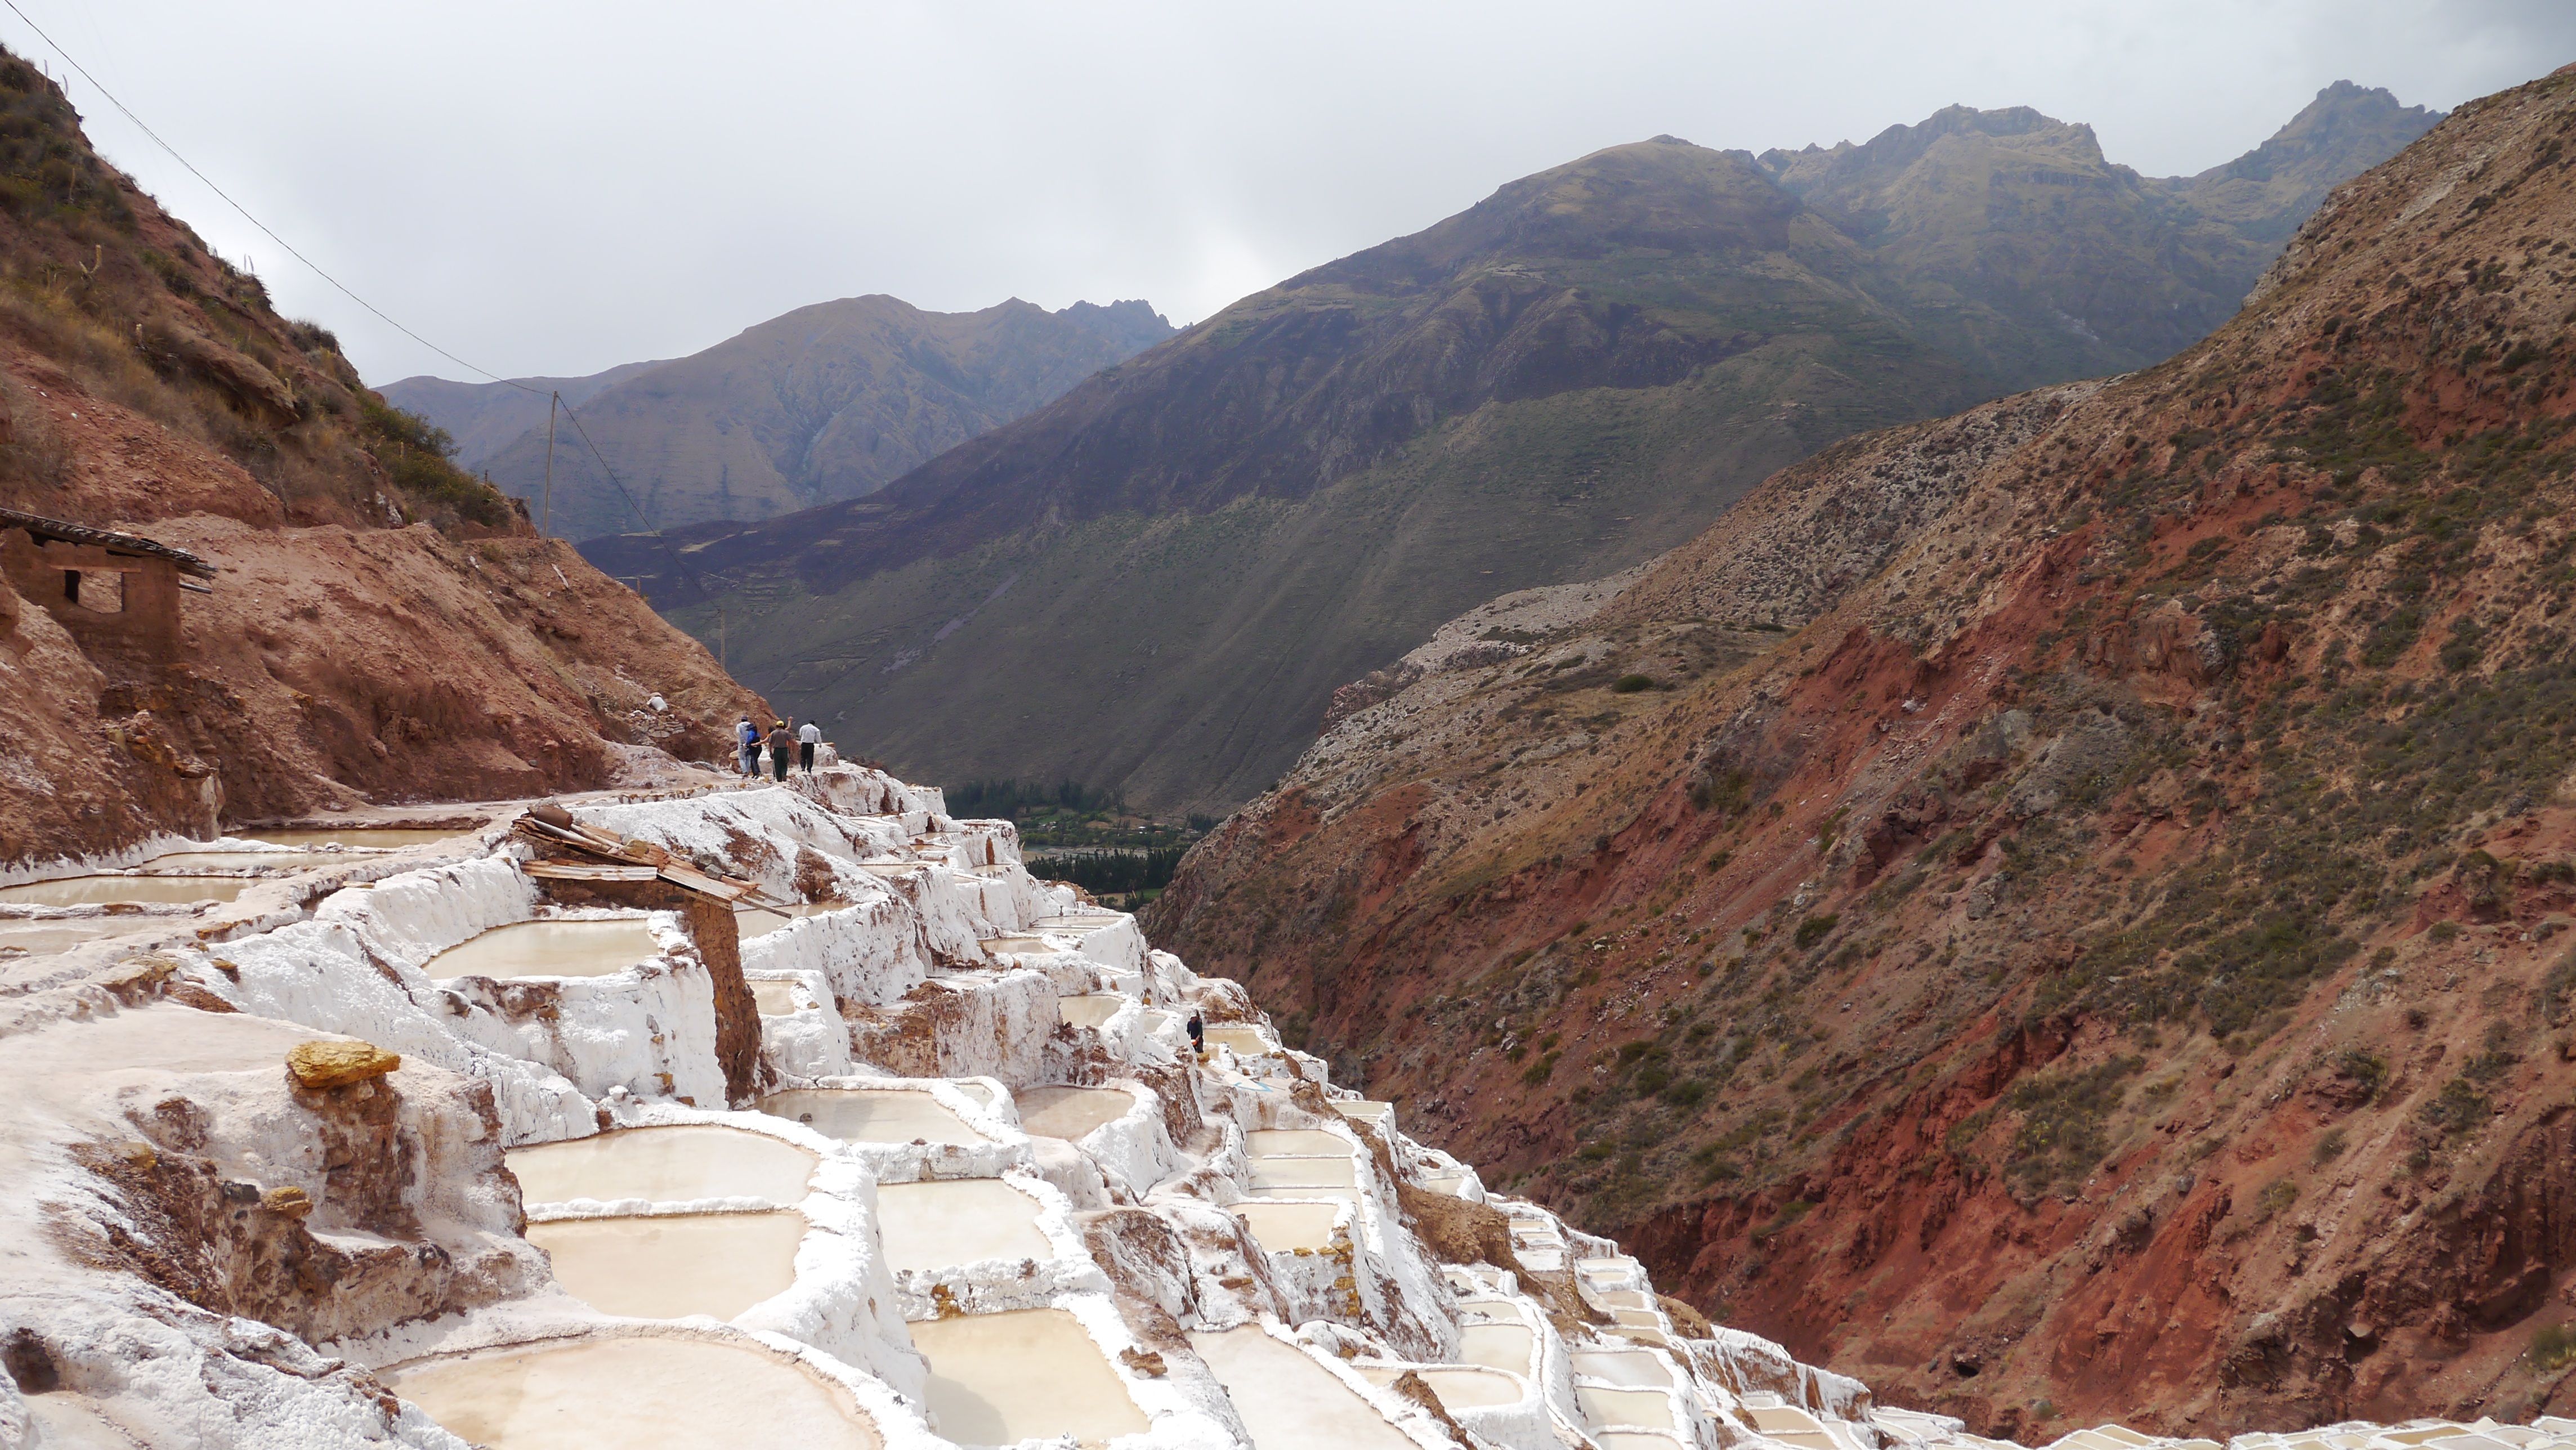
walking, mountain, white, valley, mountain range, salt, canyon, ridge, geology, backpacking, plateau, cirque, peruvian, wadi, salinas, mineral, moraine, landform, mountain pass, sacred valley, salineras, geographical feature, mountainous landforms, geological phenomenon